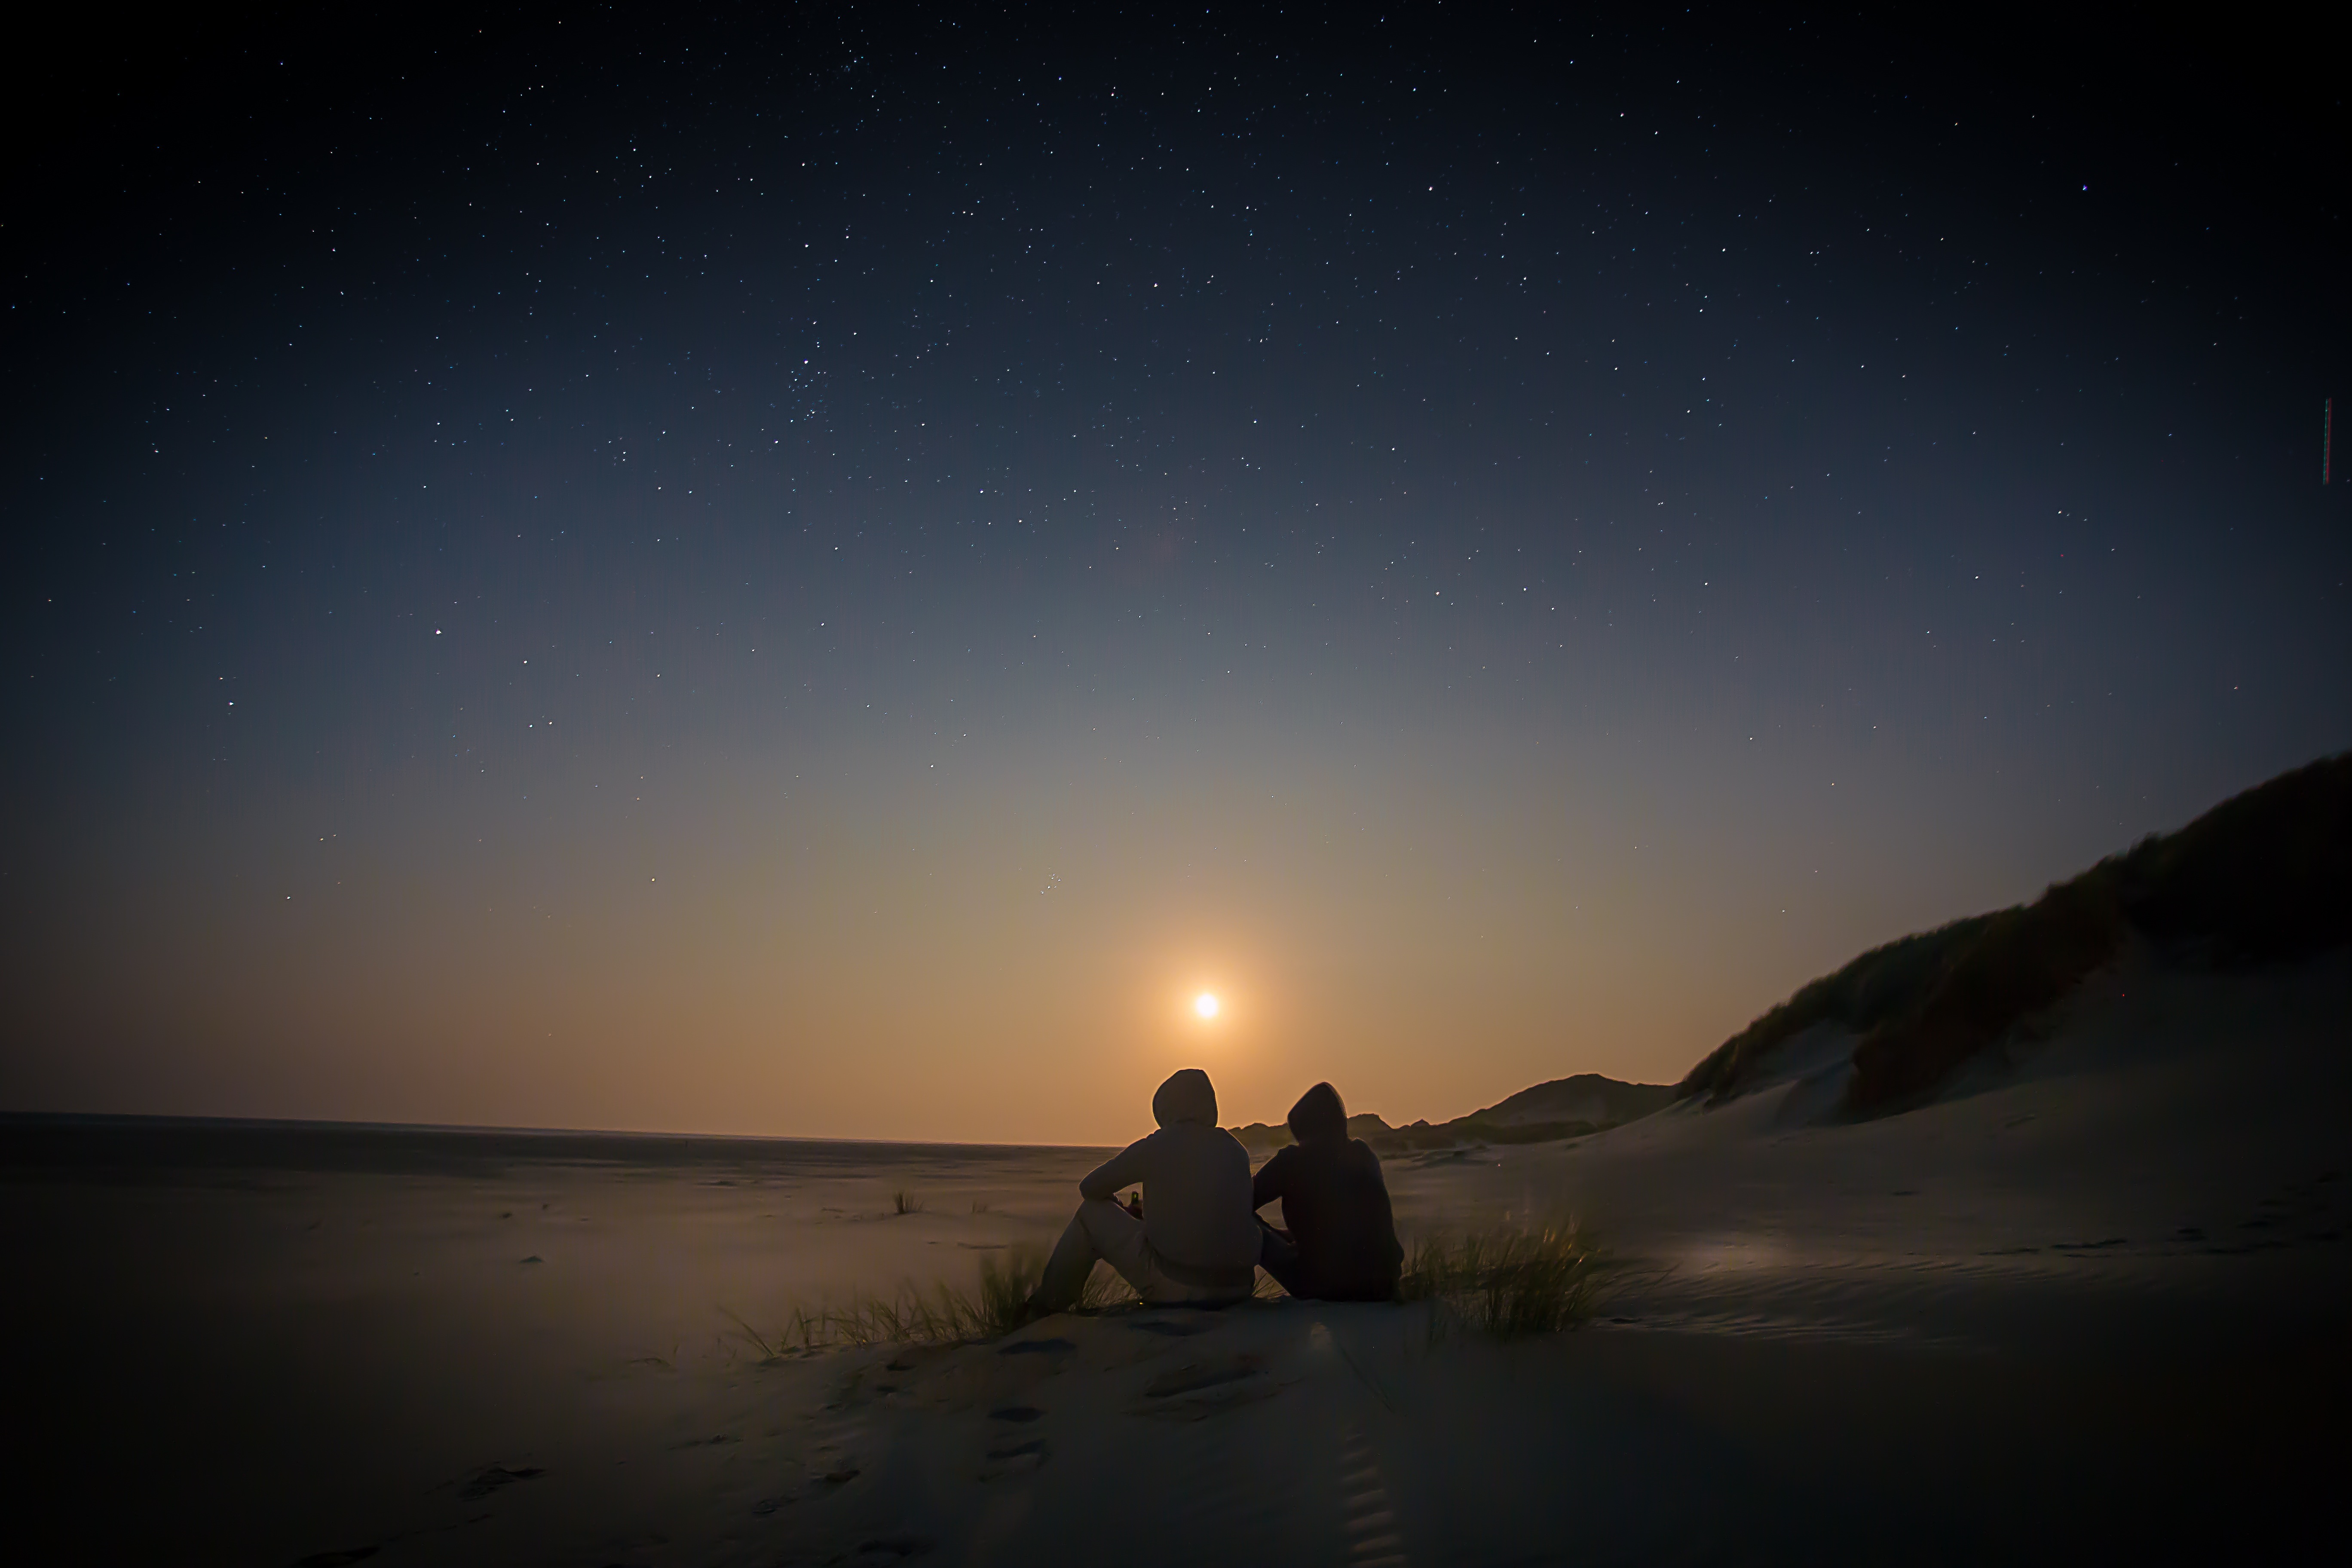
beach, landscape, nature, sand, horizon, light, sky, sun, sunset, night, sunlight, star, dawn, atmosphere, dusk, evening, reflection, space, darkness, galaxy, aurora, moonlight, starry, astronomy, starry sky, starry night, fantasy, viewing, astronomical object, atmospheric phenomenon